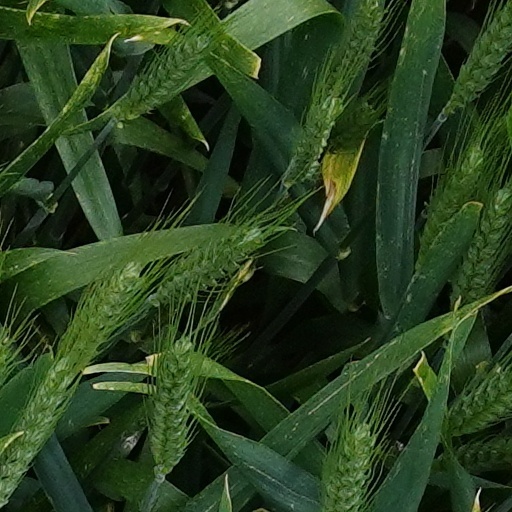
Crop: wheat